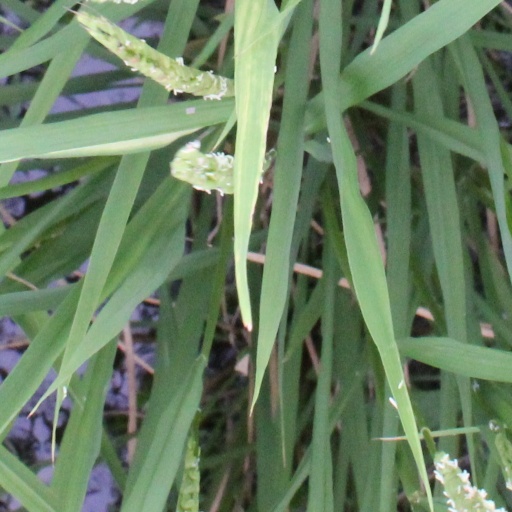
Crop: rice